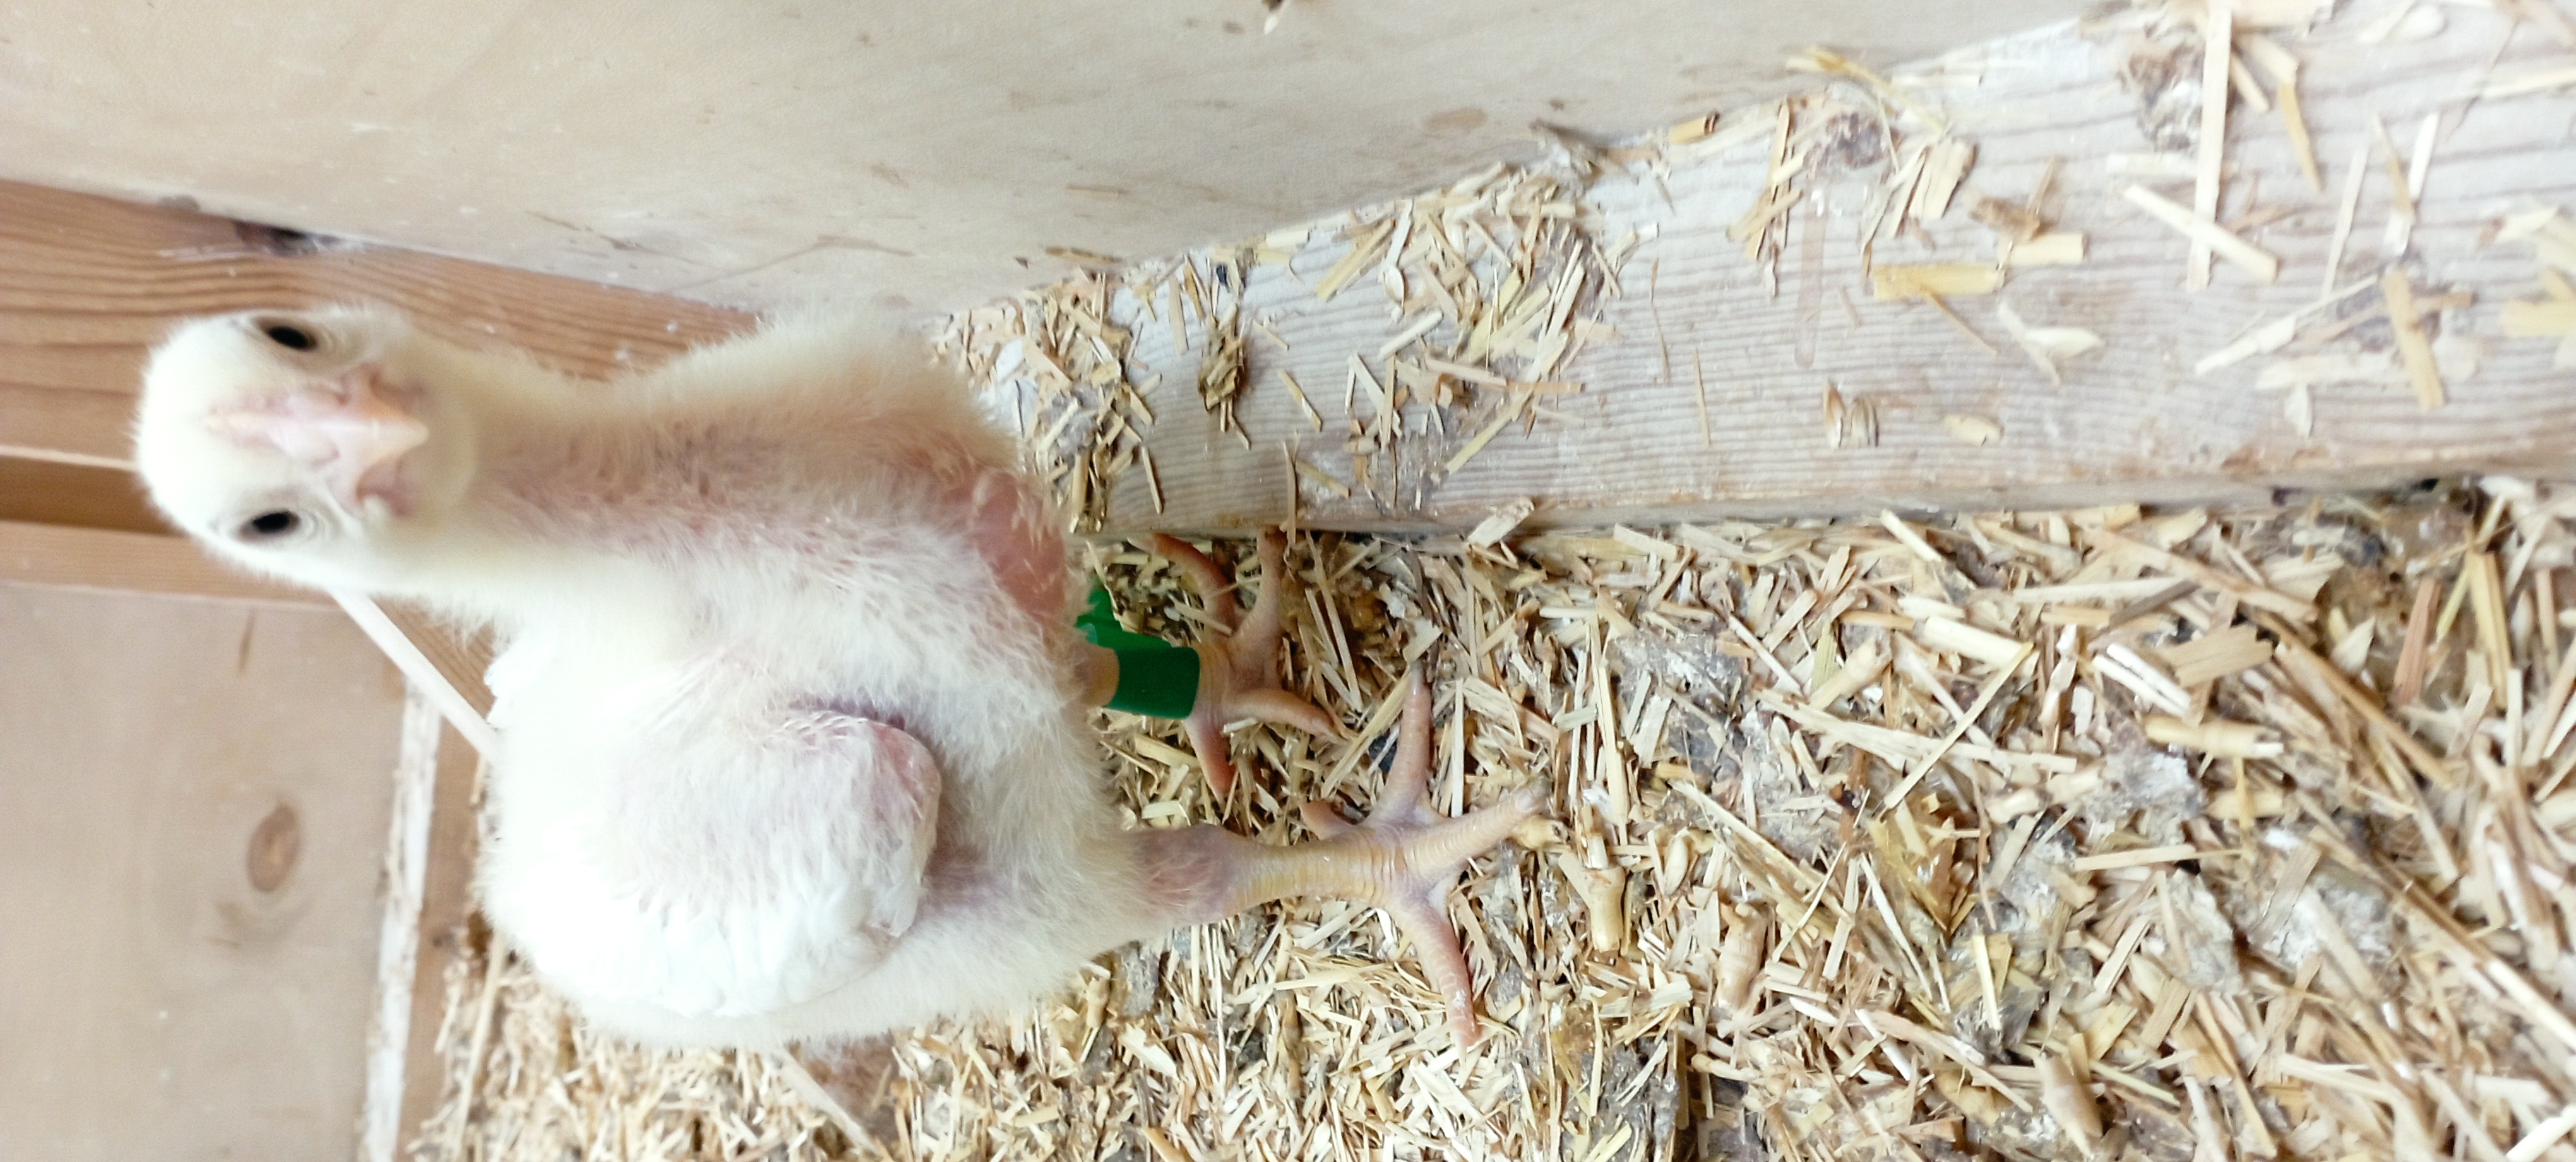
Weight: 506 g